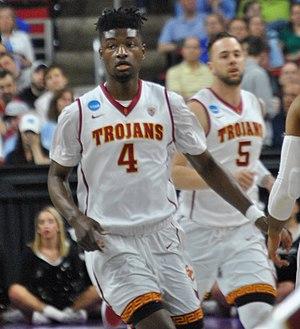
Chimezie Metu, né le 22 mars 1997 à Los Angeles en Californie, est un joueur américano-nigerian de basket-ball évoluant au poste d'ailier fort.